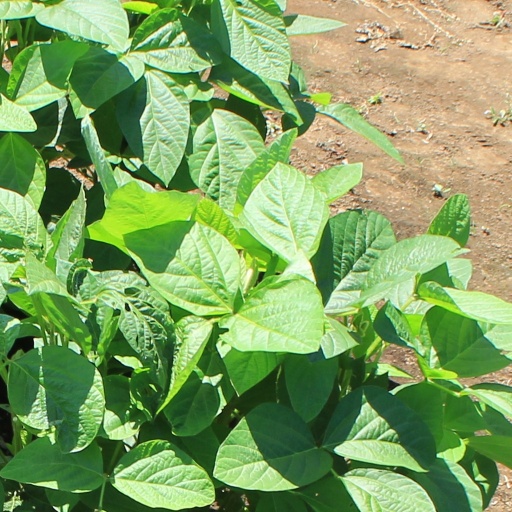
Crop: soybean